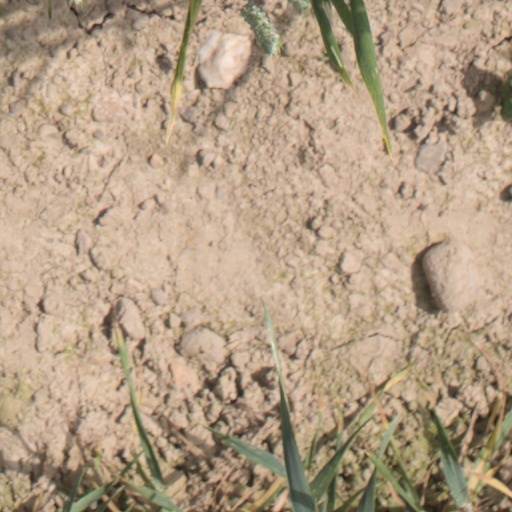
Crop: wheat